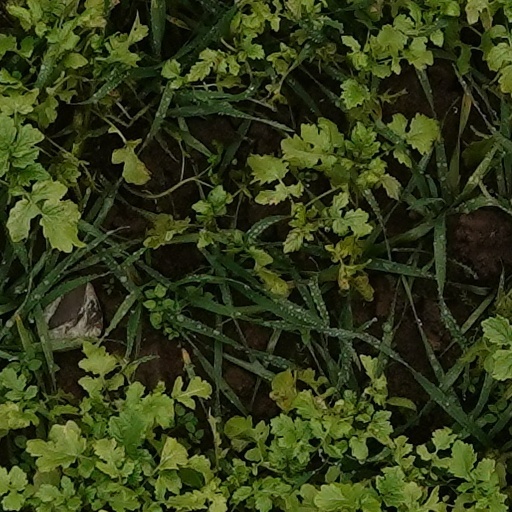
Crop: wheat